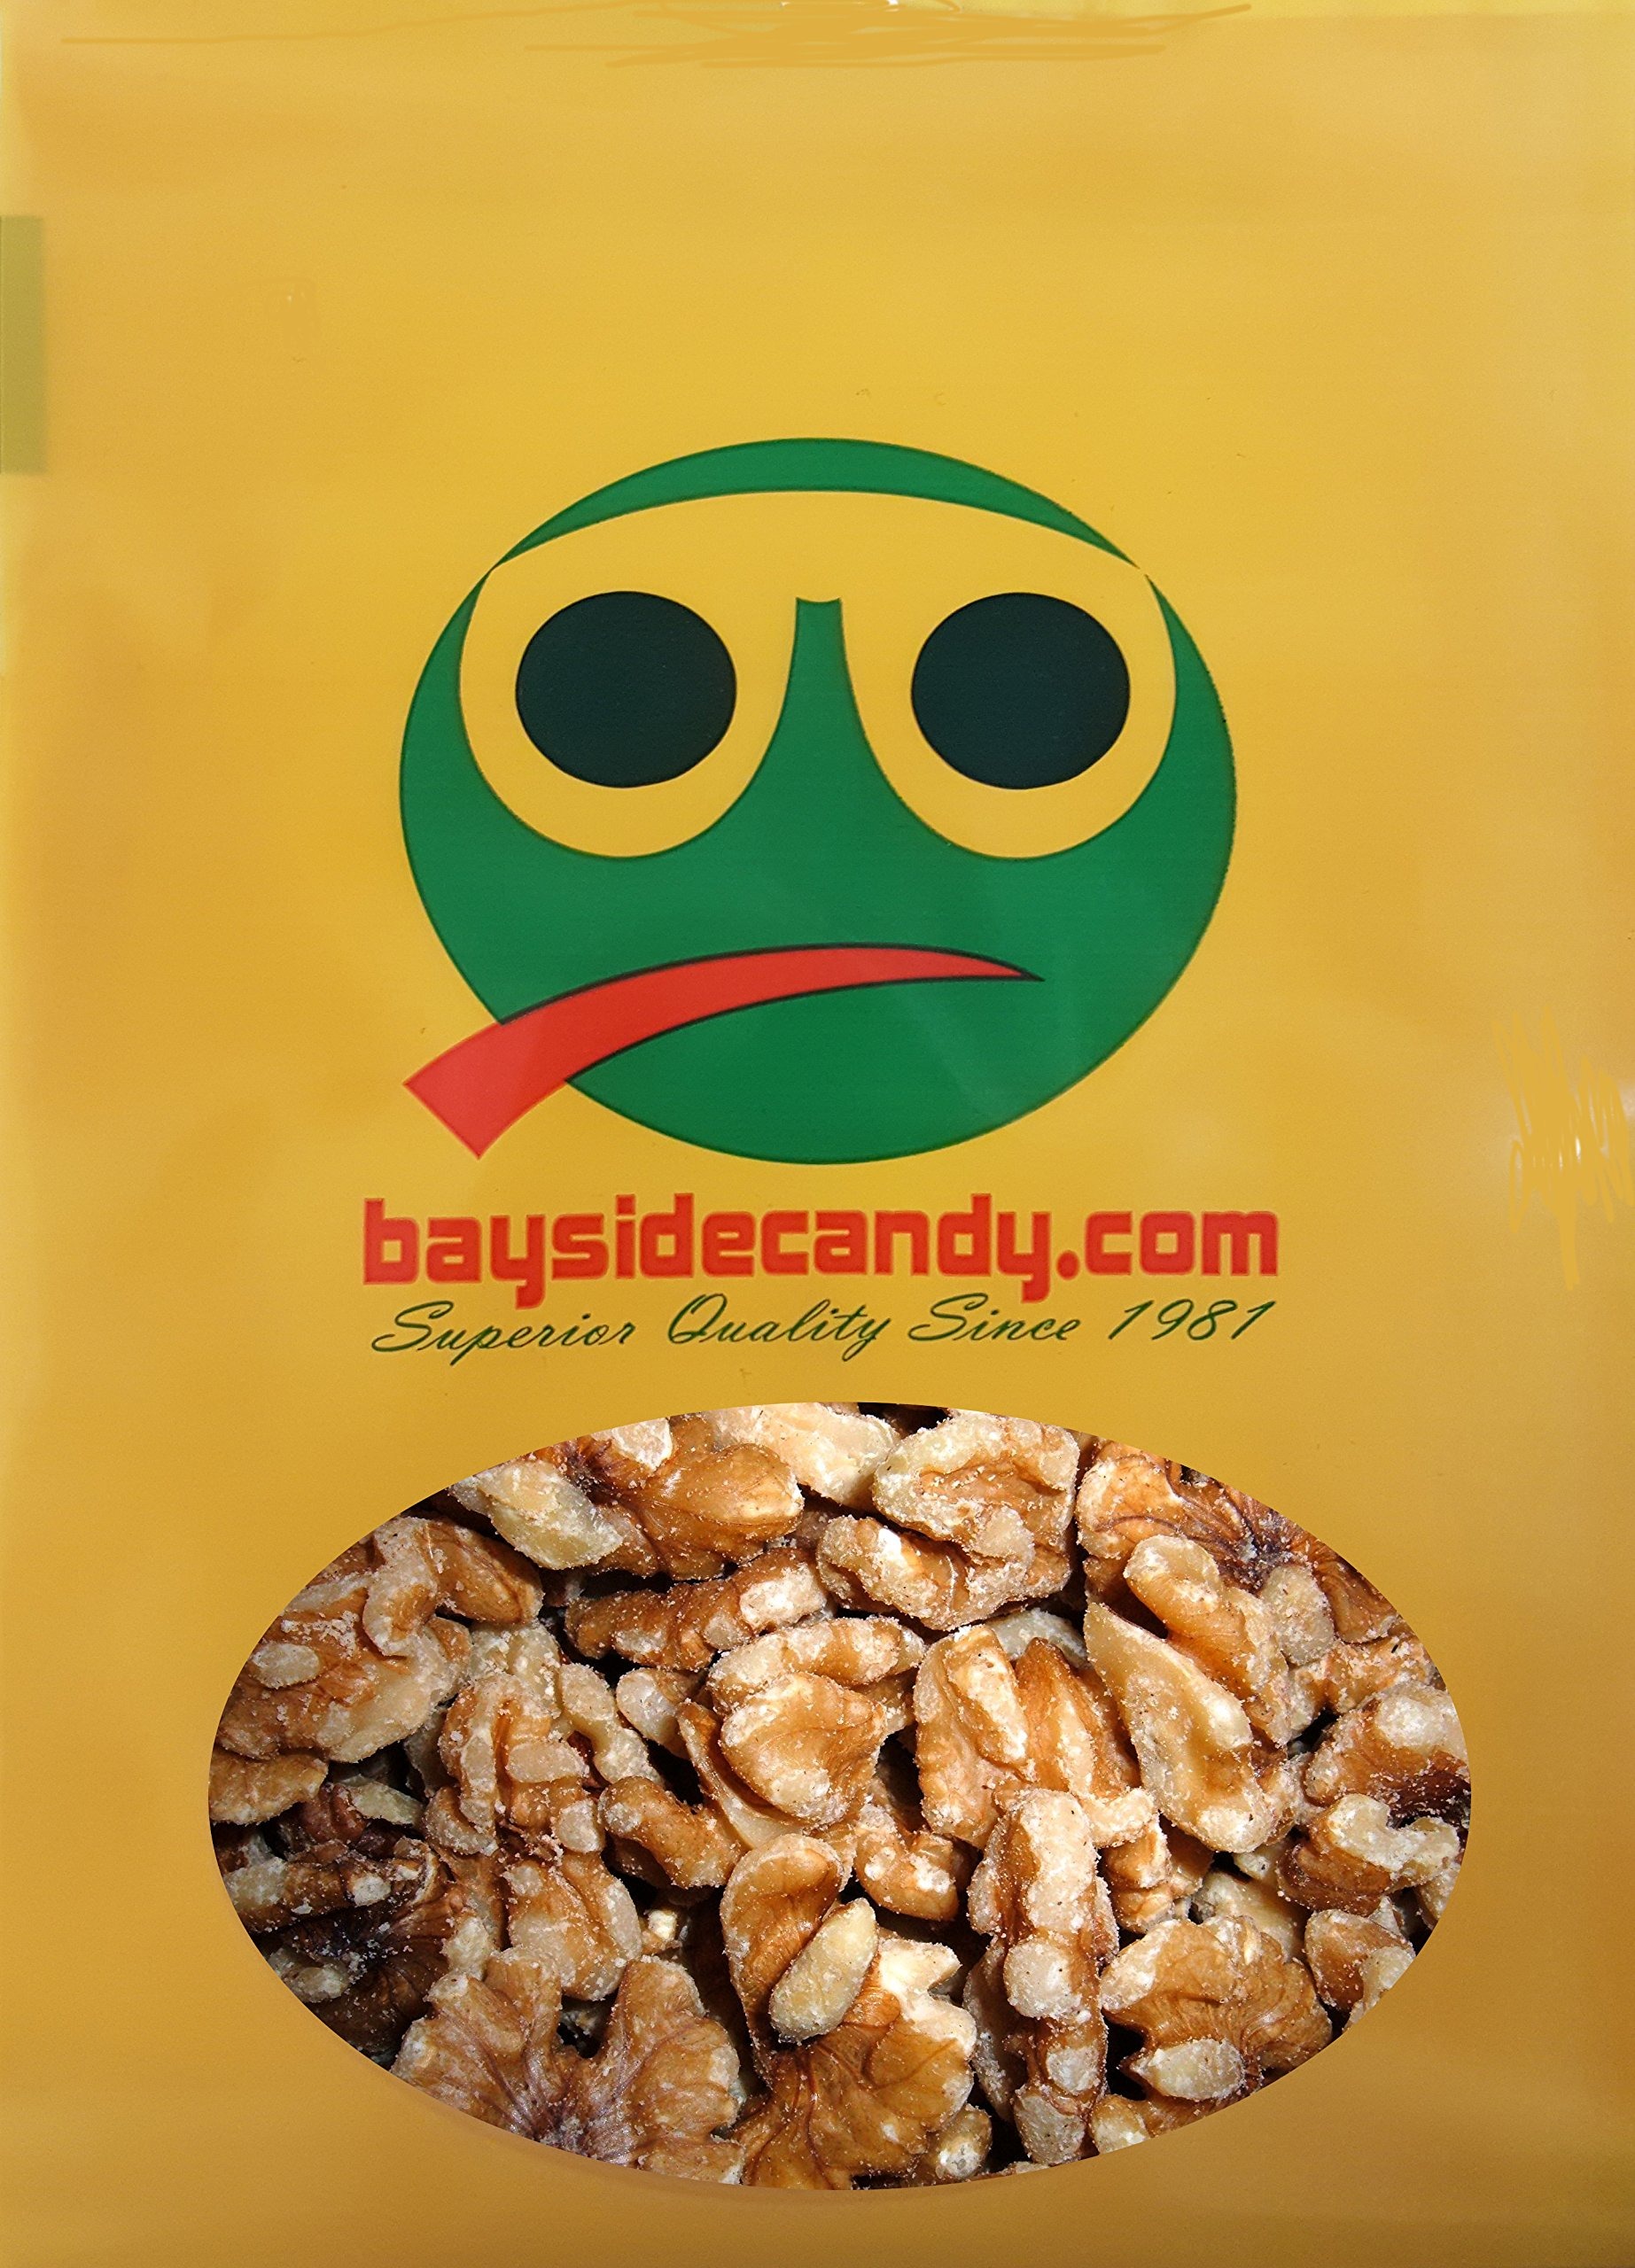
Item Name: California Walnut Halves & Pieces, Raw, Shelled Walnuts by It's Delish, Bulk | 100% All Natural Raw Unsalted Nuts for Keto Baking and Snacking (5 lbs)
Bullet Point 1: GOURMET FRESH WALNUTS - Get your pantry stocked with the highest quality walnuts without the shell, no salt and not roasted, so no oil or preservatives are added
Bullet Point 2: VALUE SIZE - Select from your most convient size amount, from a grocery standard size bag to 1, 2, 5 and 10 lbs in bulk by It's Delish brand
Bullet Point 3: TASTY & HEATHY - Excellent source of vitamin E, protein, fiber and antioxidants - Stock up for baking and snacking!
Bullet Point 4: AWESOME DAILY USES - Walnuts are great for keto and omega3 diets. With an earthy, yet fruity, and mildly tart flavor add texture to breakfasts meals , desserts, snacks, appetizers and salads, and meats and dips
Bullet Point 5: QUALITY & KOSHER - It's Delish is proudly a 'Made in the USA' company and certified Kosher OU. Stock up in bulk and save!
Product Description: <b>Gourmet Walnut Halves and Pieces by It's Delish!</b><p><p>It's Delish is proud to bring you the finest in the nut industry. We source our nuts from local farmers as well as those across the nation. These walnuts are a favorite of our customers for almost three decades. Check out all our nuts in raw, roasted unsalted, roasted salted and mixed nuts. These are not as crunch y as the roasted salted option, but they so healthy. Throw some into your morning breakfast or eat some as snack. Be sure to have some in the kitchen for those brownies you're gonna bake. Tip: To keep fresh longer, store in freezer or refrigerator</p><p><b>About It's Delish!</b><p><p> It's Delish was established in 1992 and is located in North Hollywood, California. It's Delish is a food manufacturer and distributor who produces over 500 gourmet food products including licorice, sour belts, taffies, caramels, Jordan almonds, chocolates, nuts, fruits, trail mixes, spices, and the spice blends. It's Delish also produces organics and all natural products. We give you the opportunity to order from the factory direct!<p><p> It’s Delish! prides itself on the four pillars that are at the foundation of everything we do.<p><p> Innovation Quality Value Service
Value: 80.0
Unit: Ounce

Price: 36.99